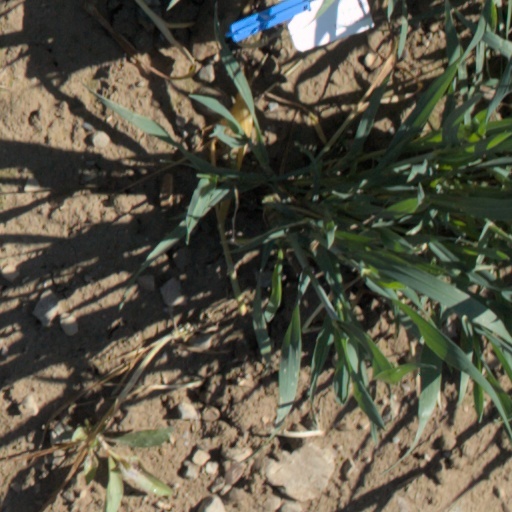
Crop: wheat